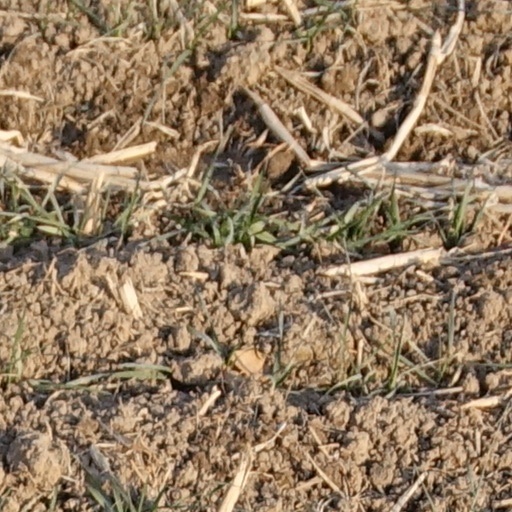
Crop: wheat